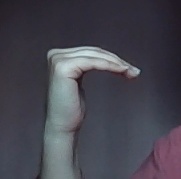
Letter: haa